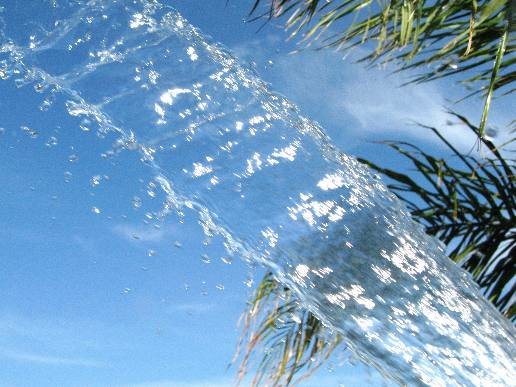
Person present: No